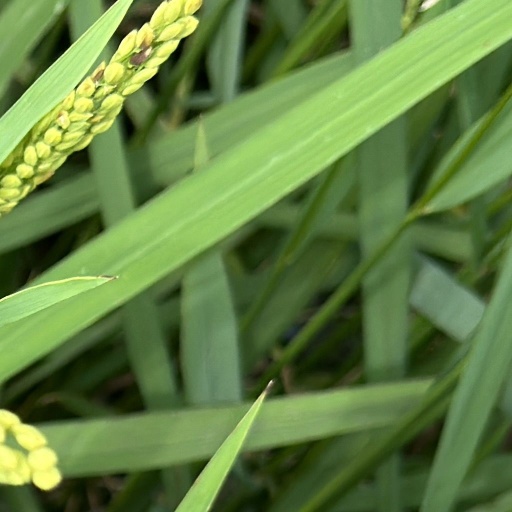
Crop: rice